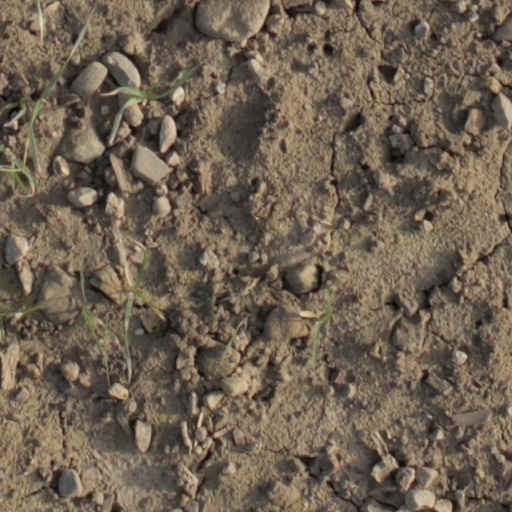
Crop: wheat